Communist Party of Lithuania and Byelorussia

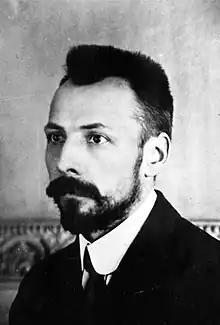
Vincas Mickevičius-Kapsukas

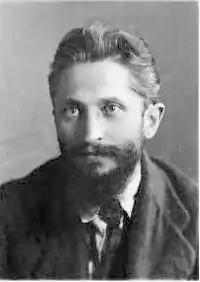
Zigmas Angarietis

The formation of the Communist Party of Lithuania and Byelorussia was preceded in the spring of 1918 by the formation of the Social Democratic Party of Lithuania and Byelorussia — an organization that gathered the revolutionary majority faction of the Vilna branch of the Social Democratic Party of Lithuania (who had broken away from their mother party in protest over the participation of LSDP leaders in the Council of Lithuania), the small communist group formed around Aleksandra Drabavičiūtė (Ona) who arrived in April 1918 of a first emissary of the Central Bureau of the Lithuanian Sections of the Russian Communist Party (Bolsheviks) to Lithuania and the Vilna unit of the Russian Social Democratic Labour Party (Mensheviks) (led by Ginsburg-Girinis). Debates ranged between the different factions over party programme and national question. In the end, the discussions with the Mensheviks broke down.